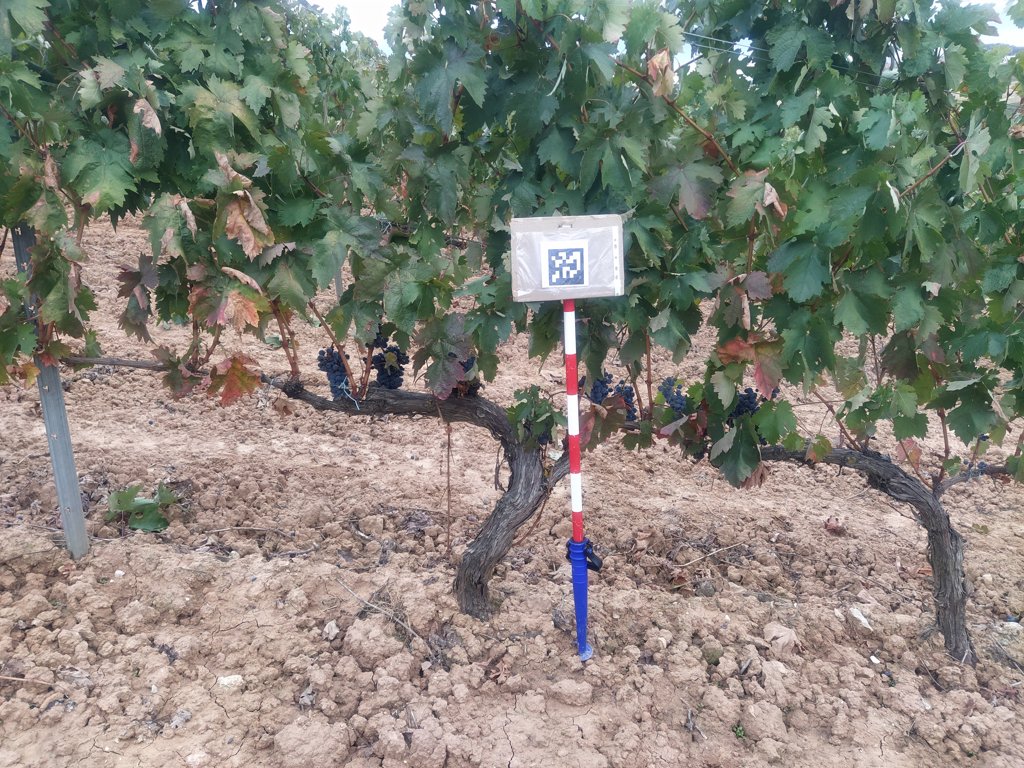
Berries visible: 166
Grape clusters: 7